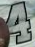
Number: 4